Zoda's Revenge: StarTropics II

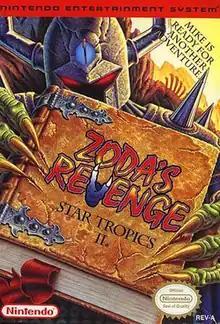
North American box art

Zoda's Revenge: StarTropics II is an action-adventure video game developed and published by Nintendo for the Nintendo Entertainment System, and the sequel to "StarTropics". It was released in North America in 1994, making it the second-to-last first-party game released on the NES, with "Wario's Woods" being the last, and the final game developed by Nintendo exclusively for the NES, with "Wario's Woods" having also been released for the Super NES, excluding re-releases and international distributions of other games by Nintendo.